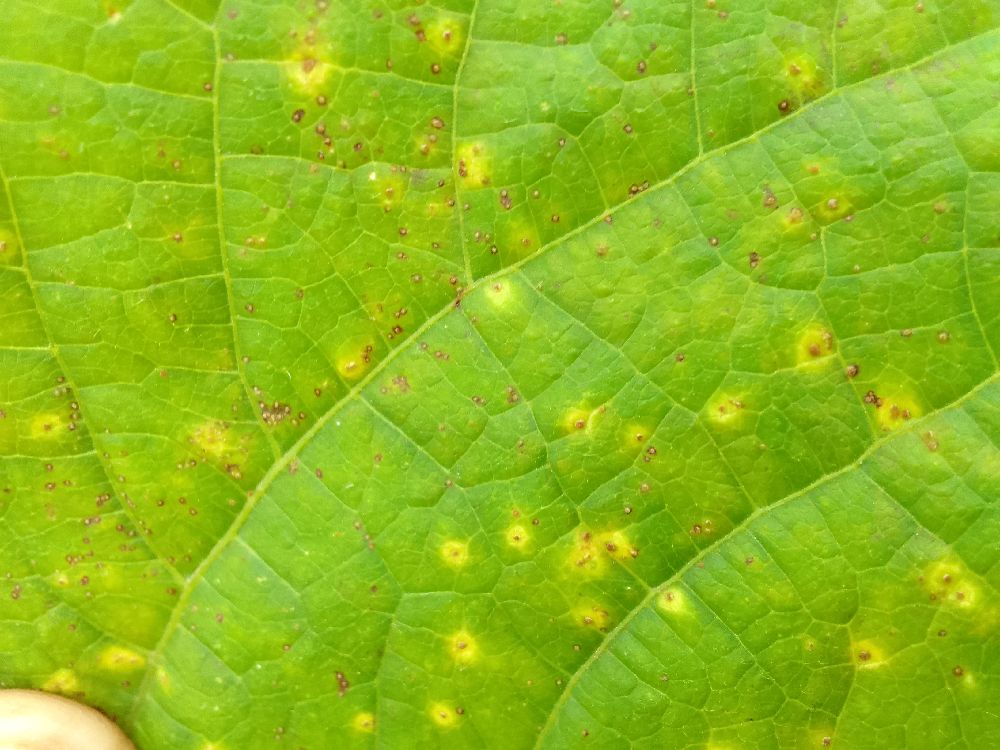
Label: rust